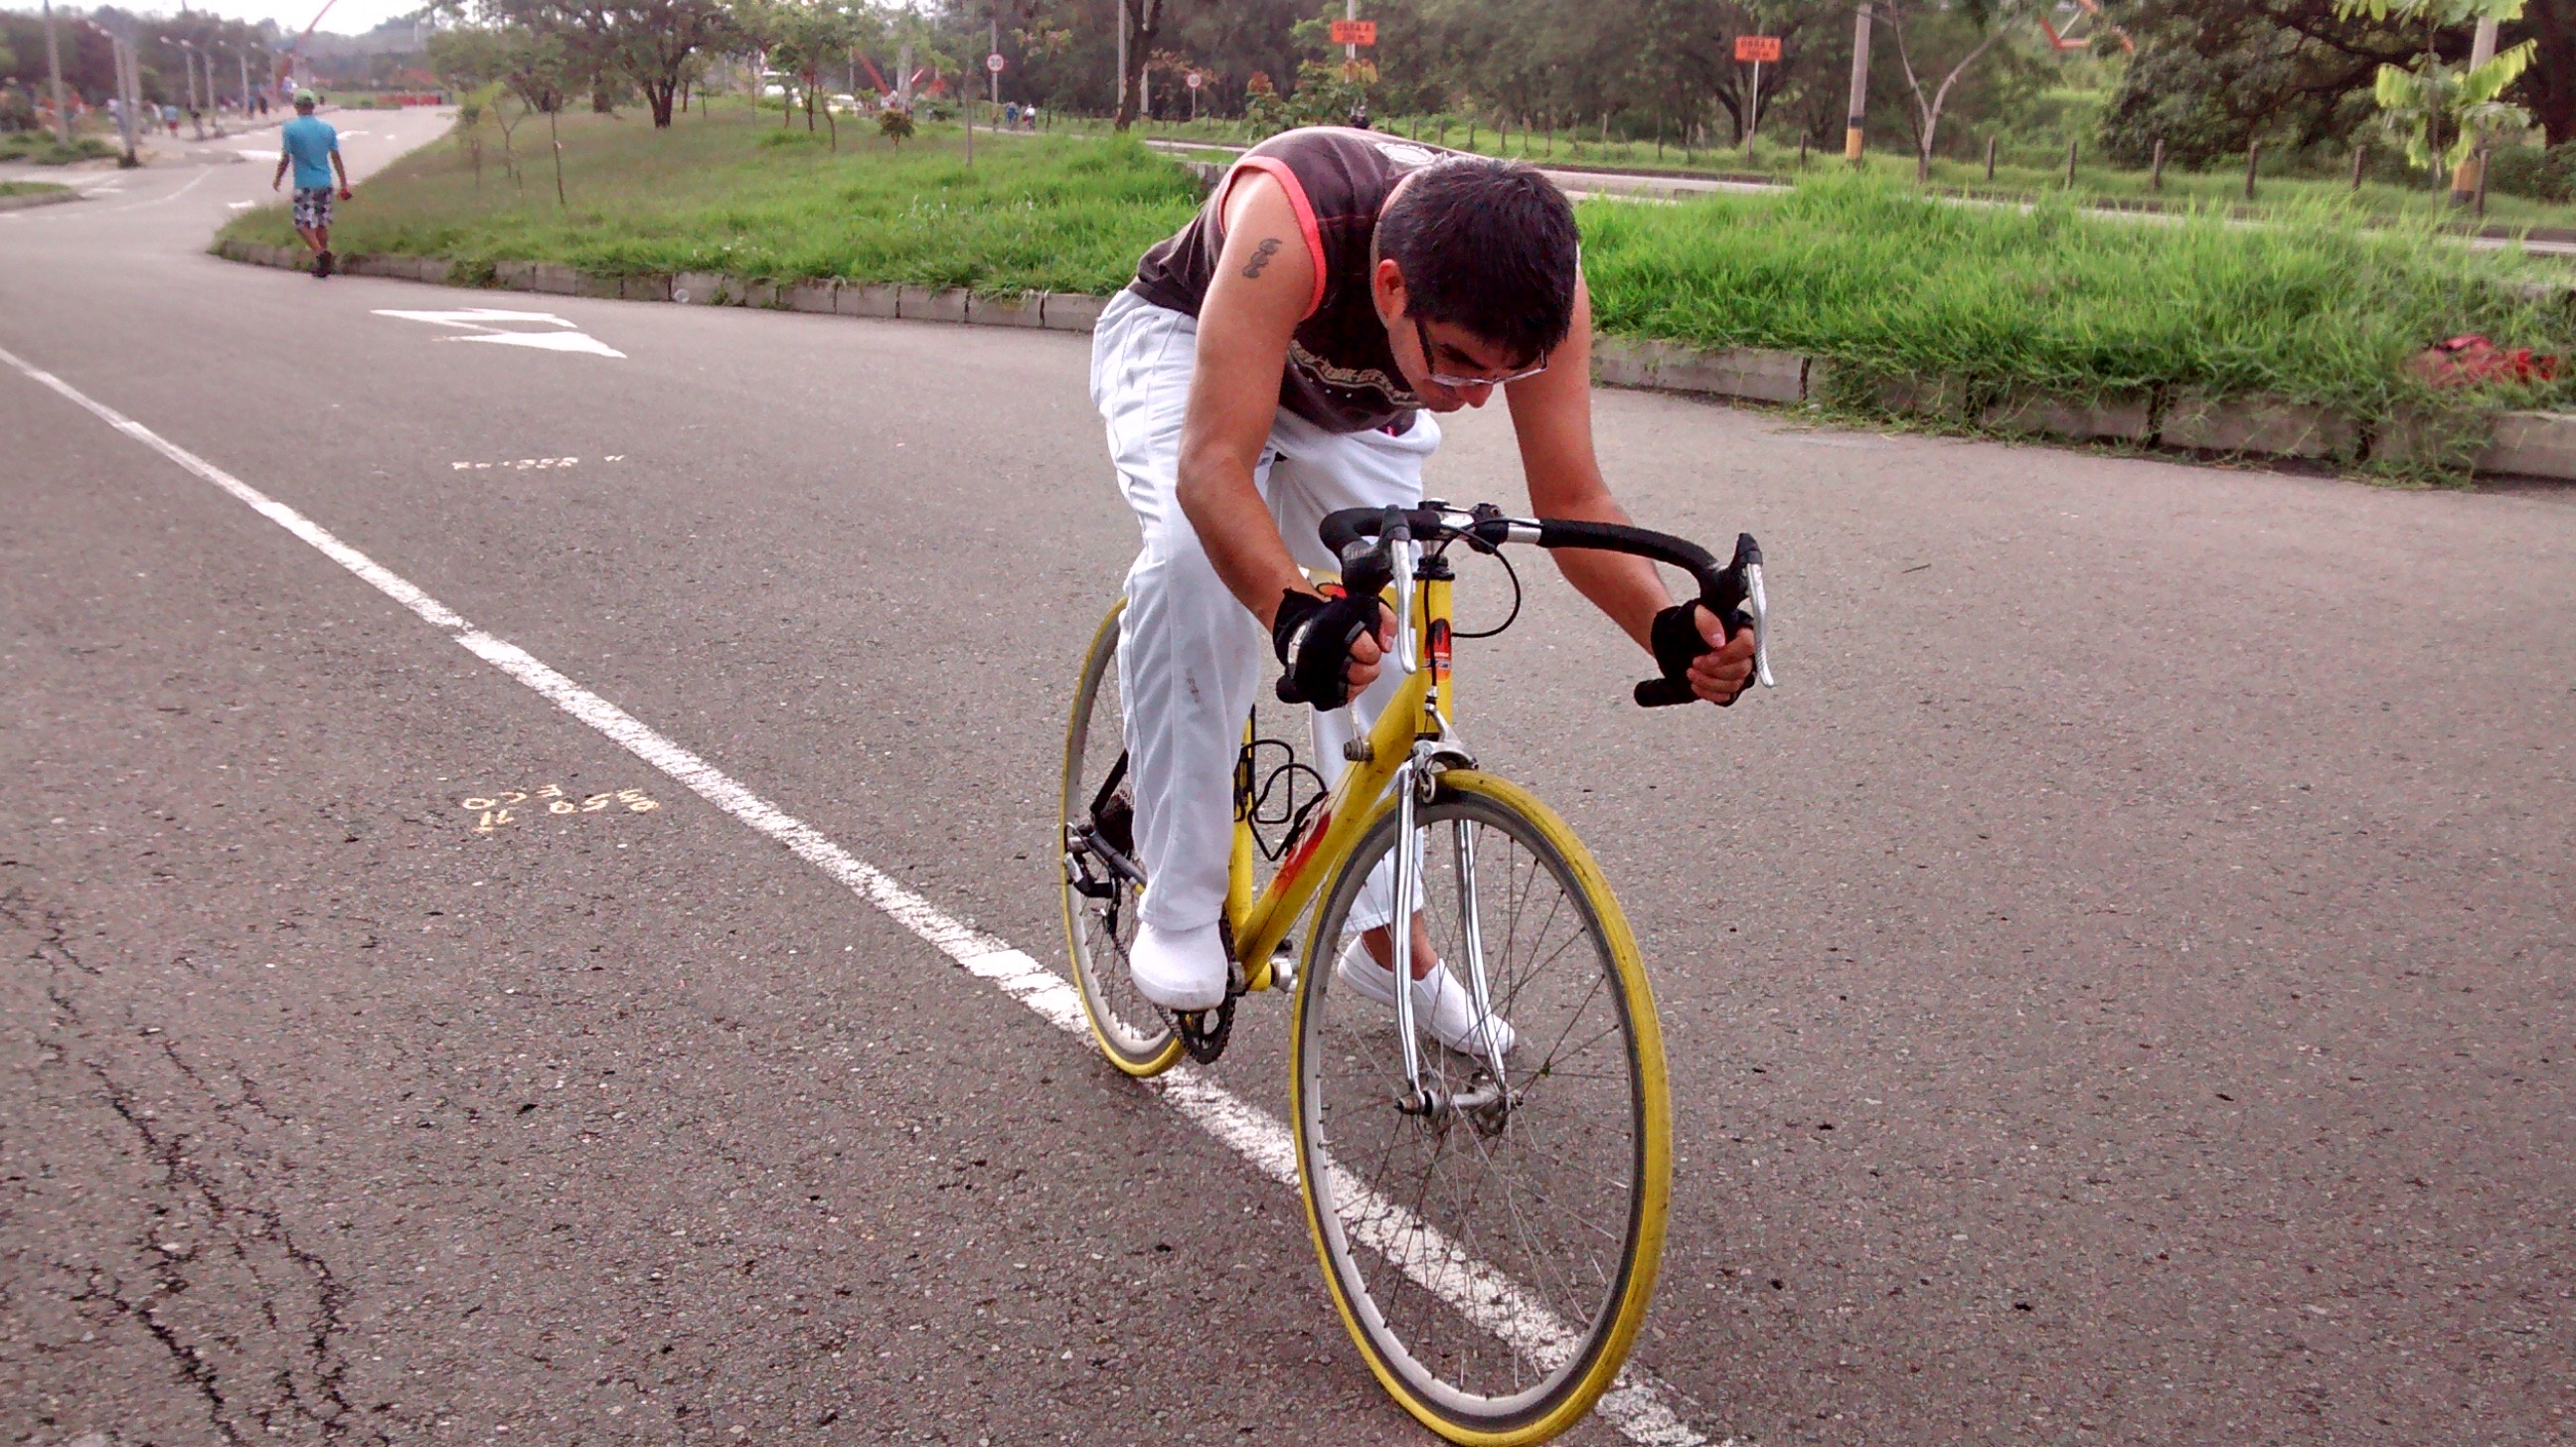
white, sport, bicycle, bike, vehicle, exercise, sports equipment, pedal, cycling, race, sports, triathlon, road cycling, outdoor recreation, cyclo cross, bicycle racing, road bicycle, endurance sports, racing bicycle, road bicycle racing, duathlon